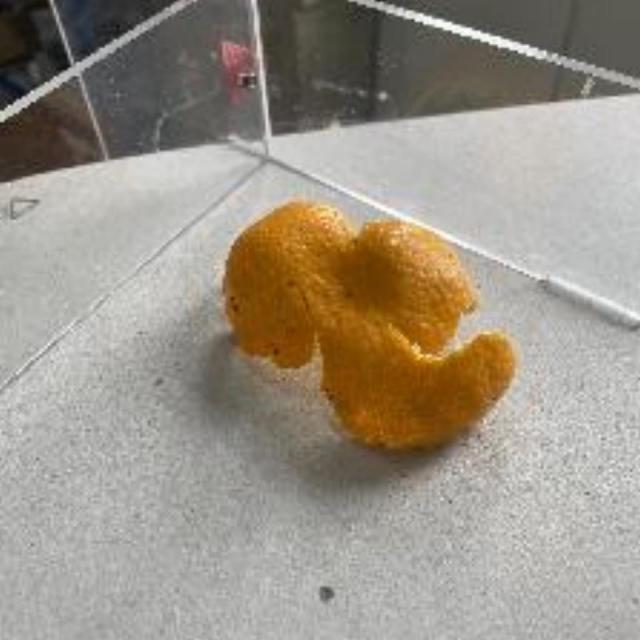
Label: peels